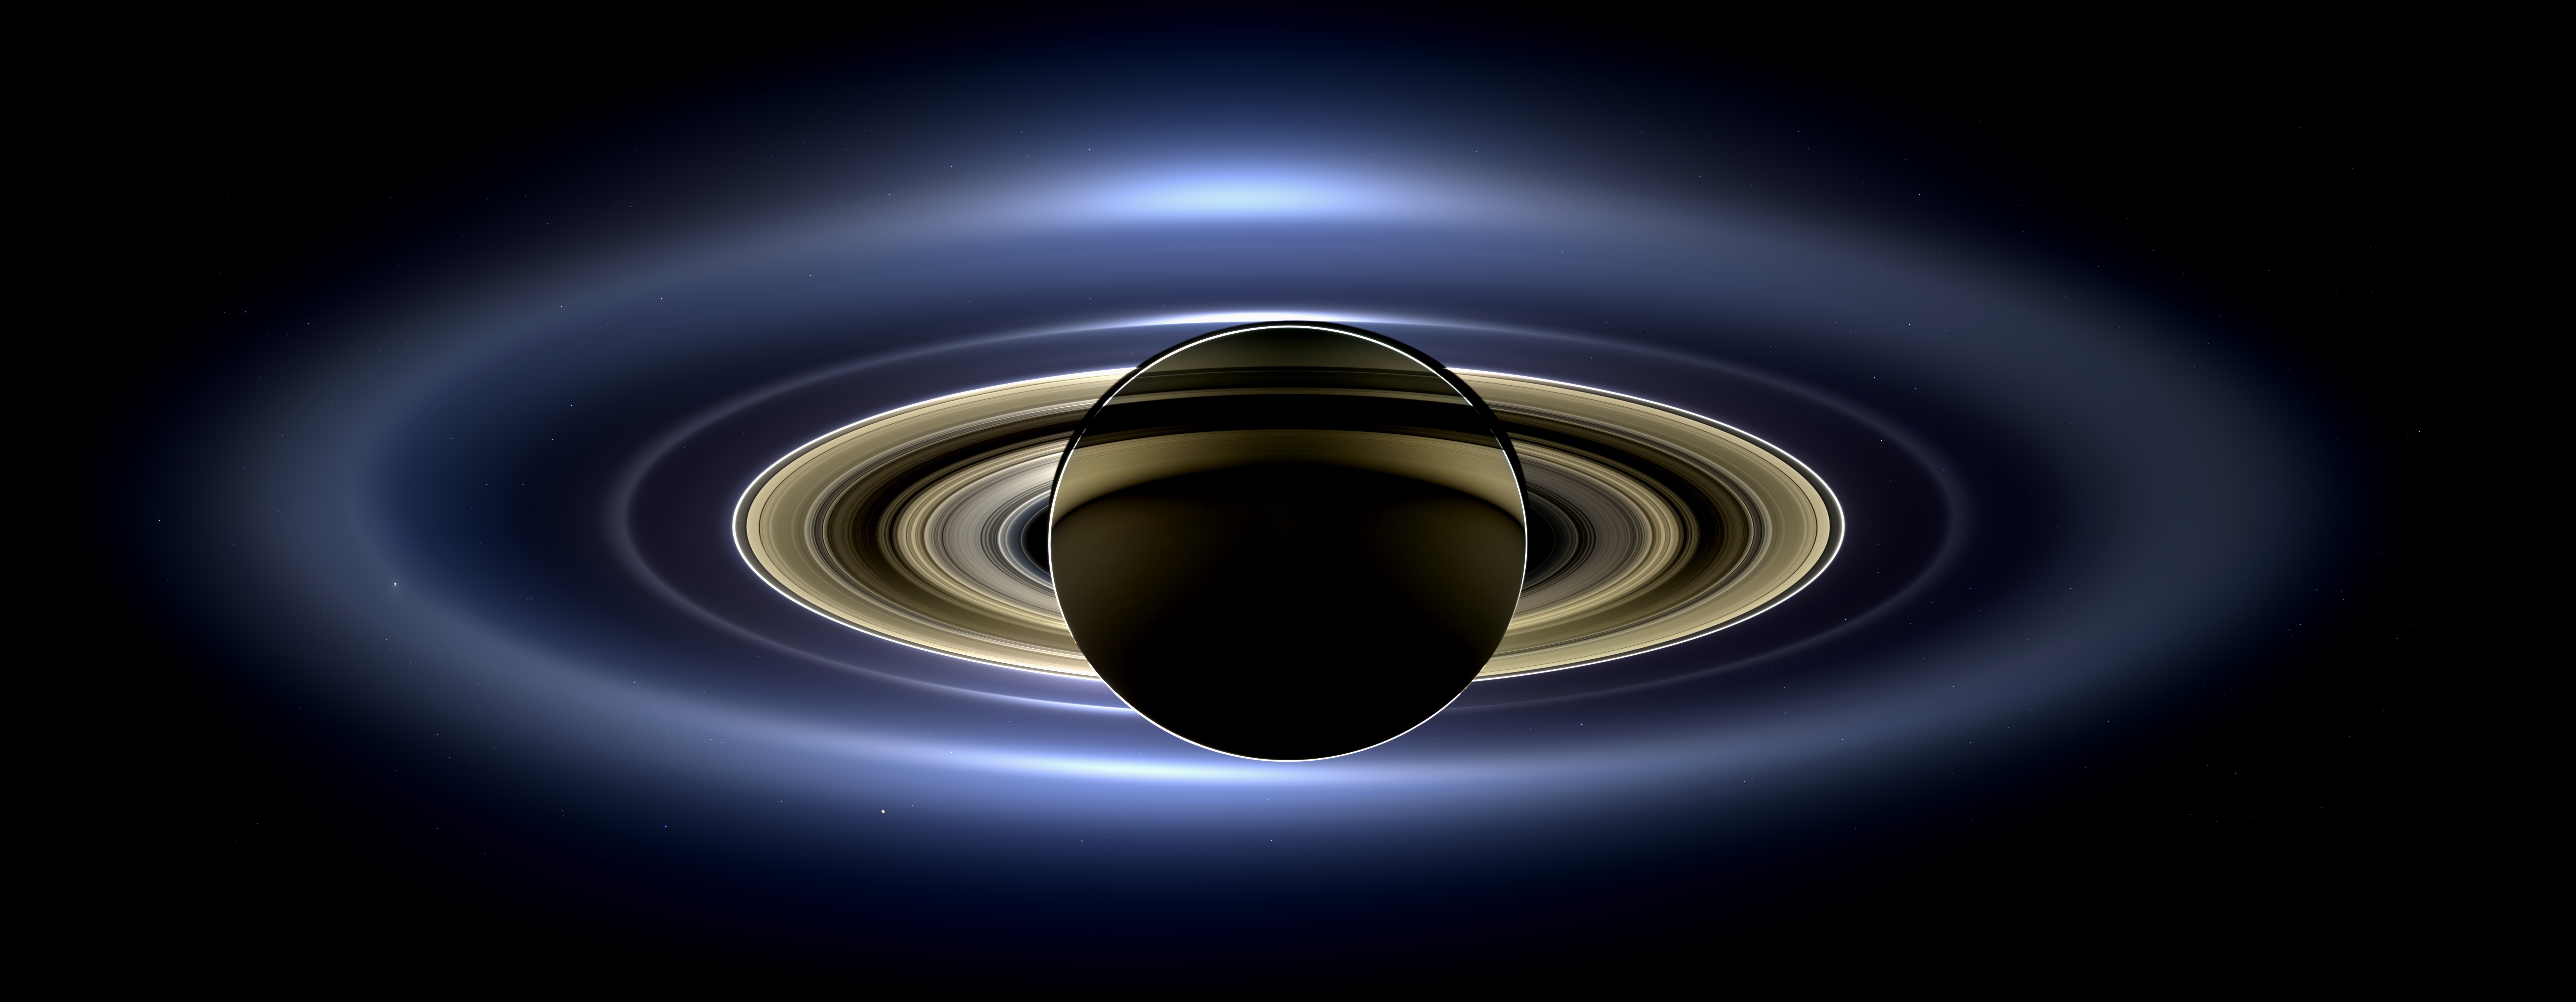
light, cosmos, atmosphere, space, darkness, circle, outer space, earth, planet, rings, shape, saturn, screenshot, macro photography, astronomical object, solar eclipse, computer wallpaper, cassini spacecraft, natural color